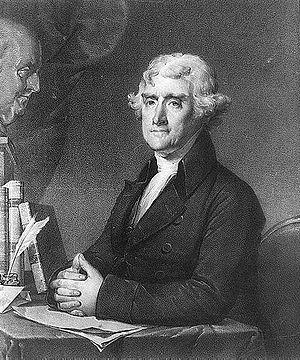
Le cylindre de Jefferson est un chiffrement polyalphabétique inventé par Thomas Jefferson alors qu'il était secrétaire d'État de George Washington.